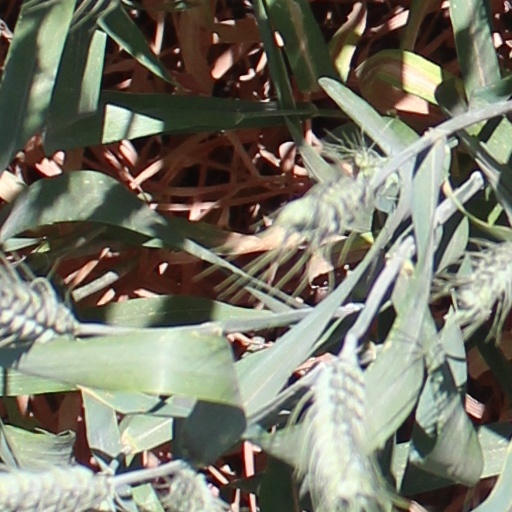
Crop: wheat